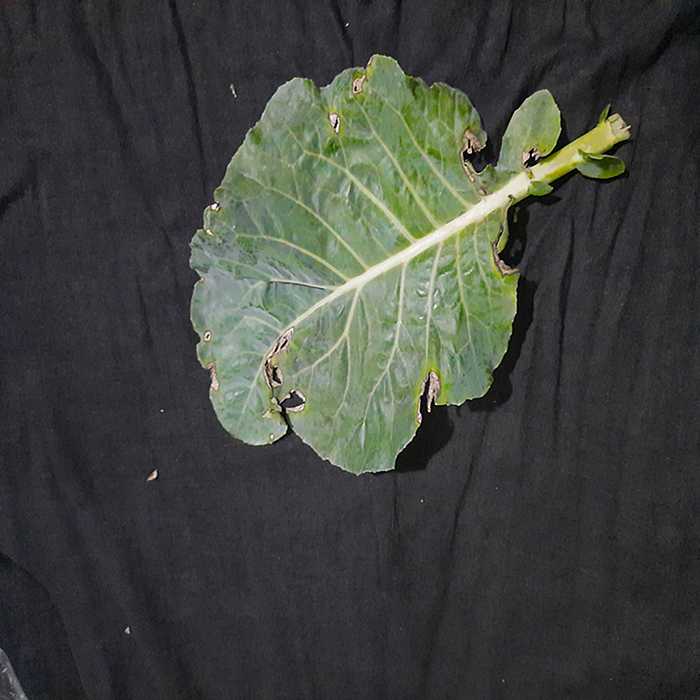
Plant: Cauliflower
Label: Downy mildew